Joe Martin (orangutan)

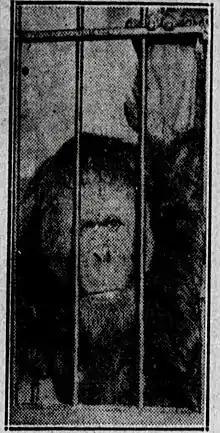
Joe Martin during his first year with the Barnes Circus

In the United States, exotic animal dealers provided a steady supply of captured wild animals in response to a robust demand from wealthy private collectors, traveling circuses, roadside zoos, vaudeville shows, and the burgeoning international film industry. As one historical review of stunt performers and lion tamers described it, "Filmmakers were drawn to wild animals as a practical means of creating cinematic spectacle."